Bone Sharps, Cowboys, and Thunder Lizards

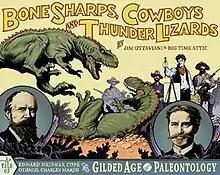
Cover of "Bone Sharps, Cowboys, and Thunder Lizards"

Bone Sharps, Cowboys, and Thunder Lizards: A Tale of Edward Drinker Cope, Othniel Charles Marsh, and the Gilded Age of Paleontology is a 2005 graphic novel written by Jim Ottaviani and illustrated by the company Big Time Attic. The book tells a fictionalized account of the Bone Wars, a period of intense excavation, speculation, and rivalry in the late 19th century that led to a greater understanding of dinosaurs and other prehistoric life. "Bone Sharps" follows the two scientists Edward Drinker Cope and Othniel Marsh as they engage in an intense competition for prestige and discoveries in the western United States. Along the way, the scientists interact with historical figures of the Gilded Age, including P. T. Barnum and Ulysses S. Grant.